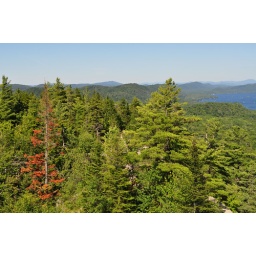
I like this pic, with the red tree against the green with the lake in the background